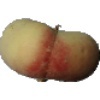
Label: peach_flat